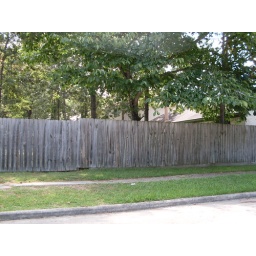
Mulberry trees from property on Hunington and Oxford hanging over fence and dropping berries on sidewalk